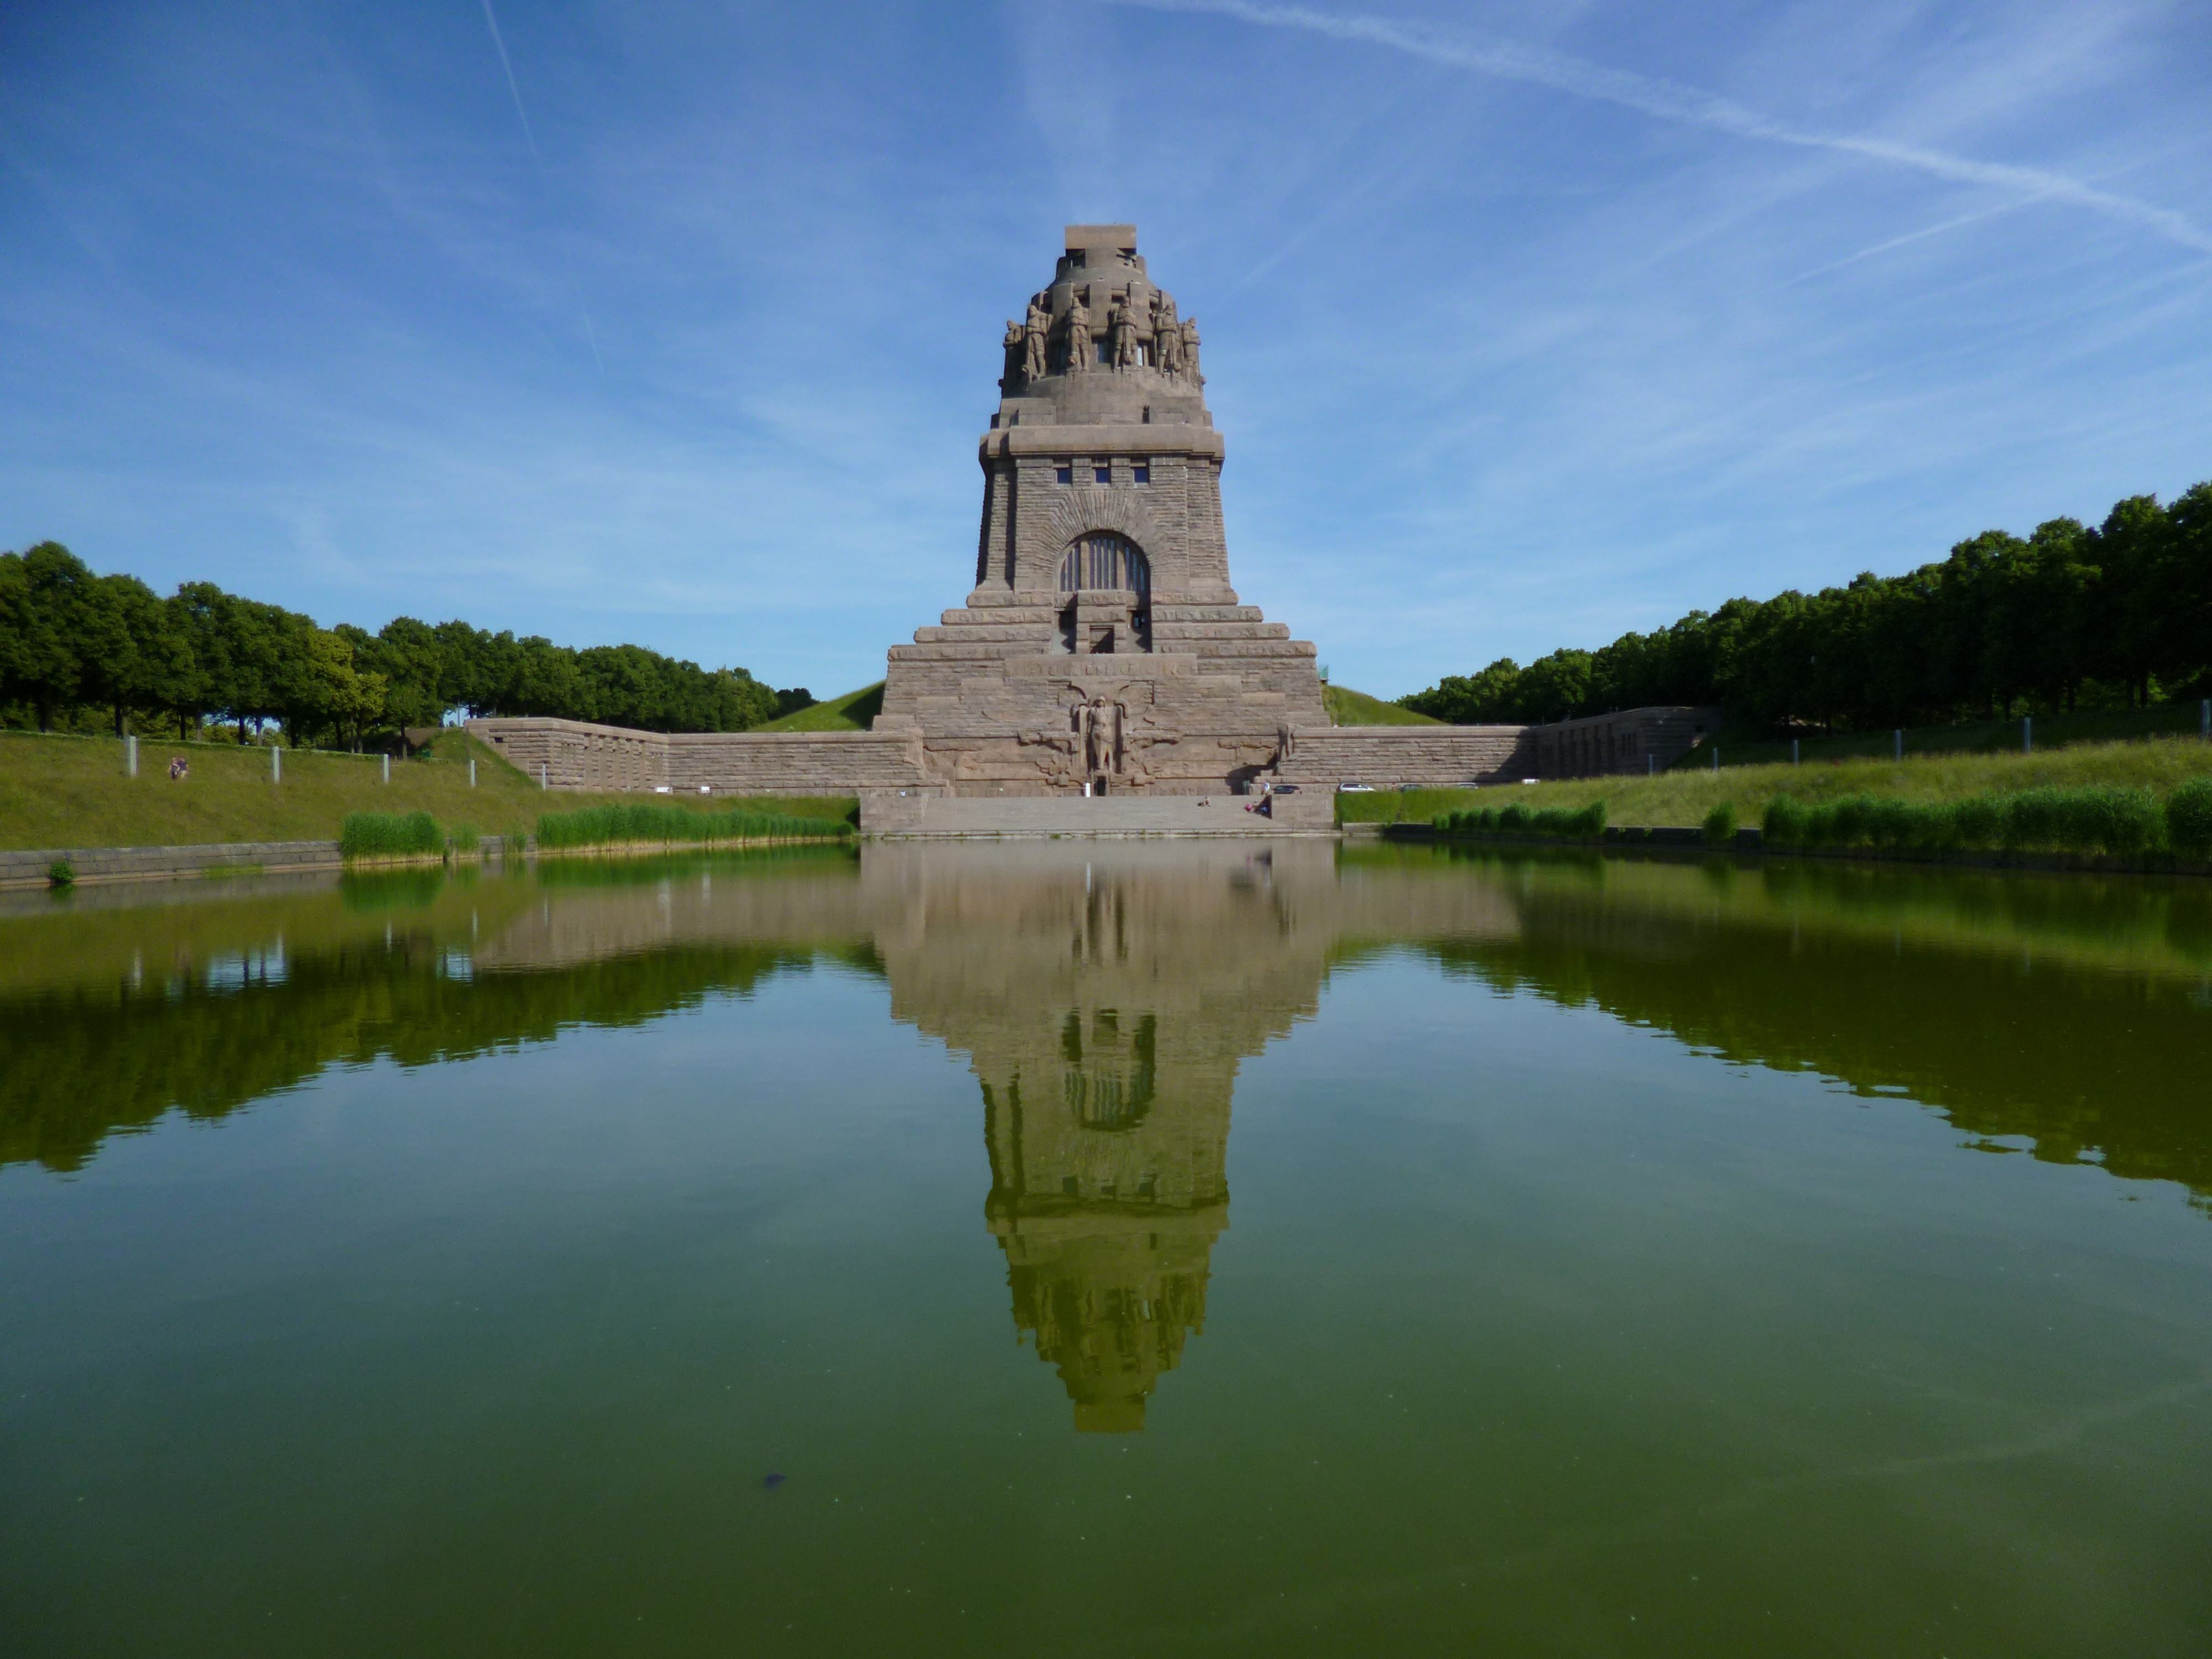
tree, water, lake, building, chateau, river, monument, pond, reflection, tower, blue, reservoir, attraction, waterway, surface, places of interest, leipzig, monumental, tourist attraction, mirroring, imposing, impressive, v lkerschlachtdenkmal, v lki